Jürgen Coße

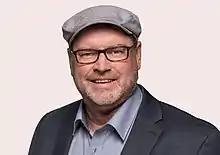

Jürgen Coße (born 16 August 1969) is a German politician of the Social Democratic Party (SPD), who has served as a member of the Bundestag from 2016 to 2017 and again since 2021.